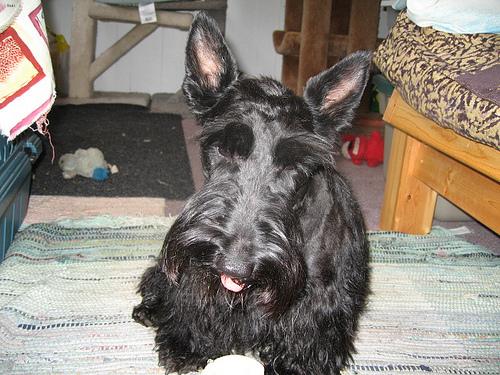
Breed: scottish terrier